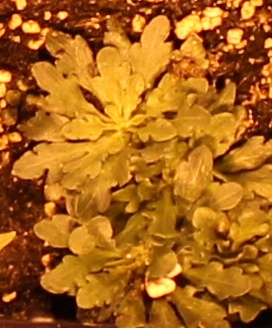
Label: Horseweed